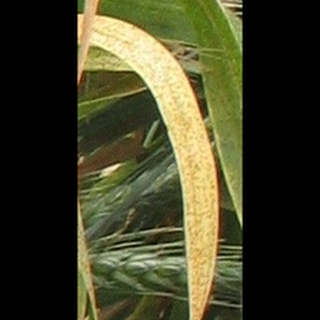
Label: wheat_brown_rust